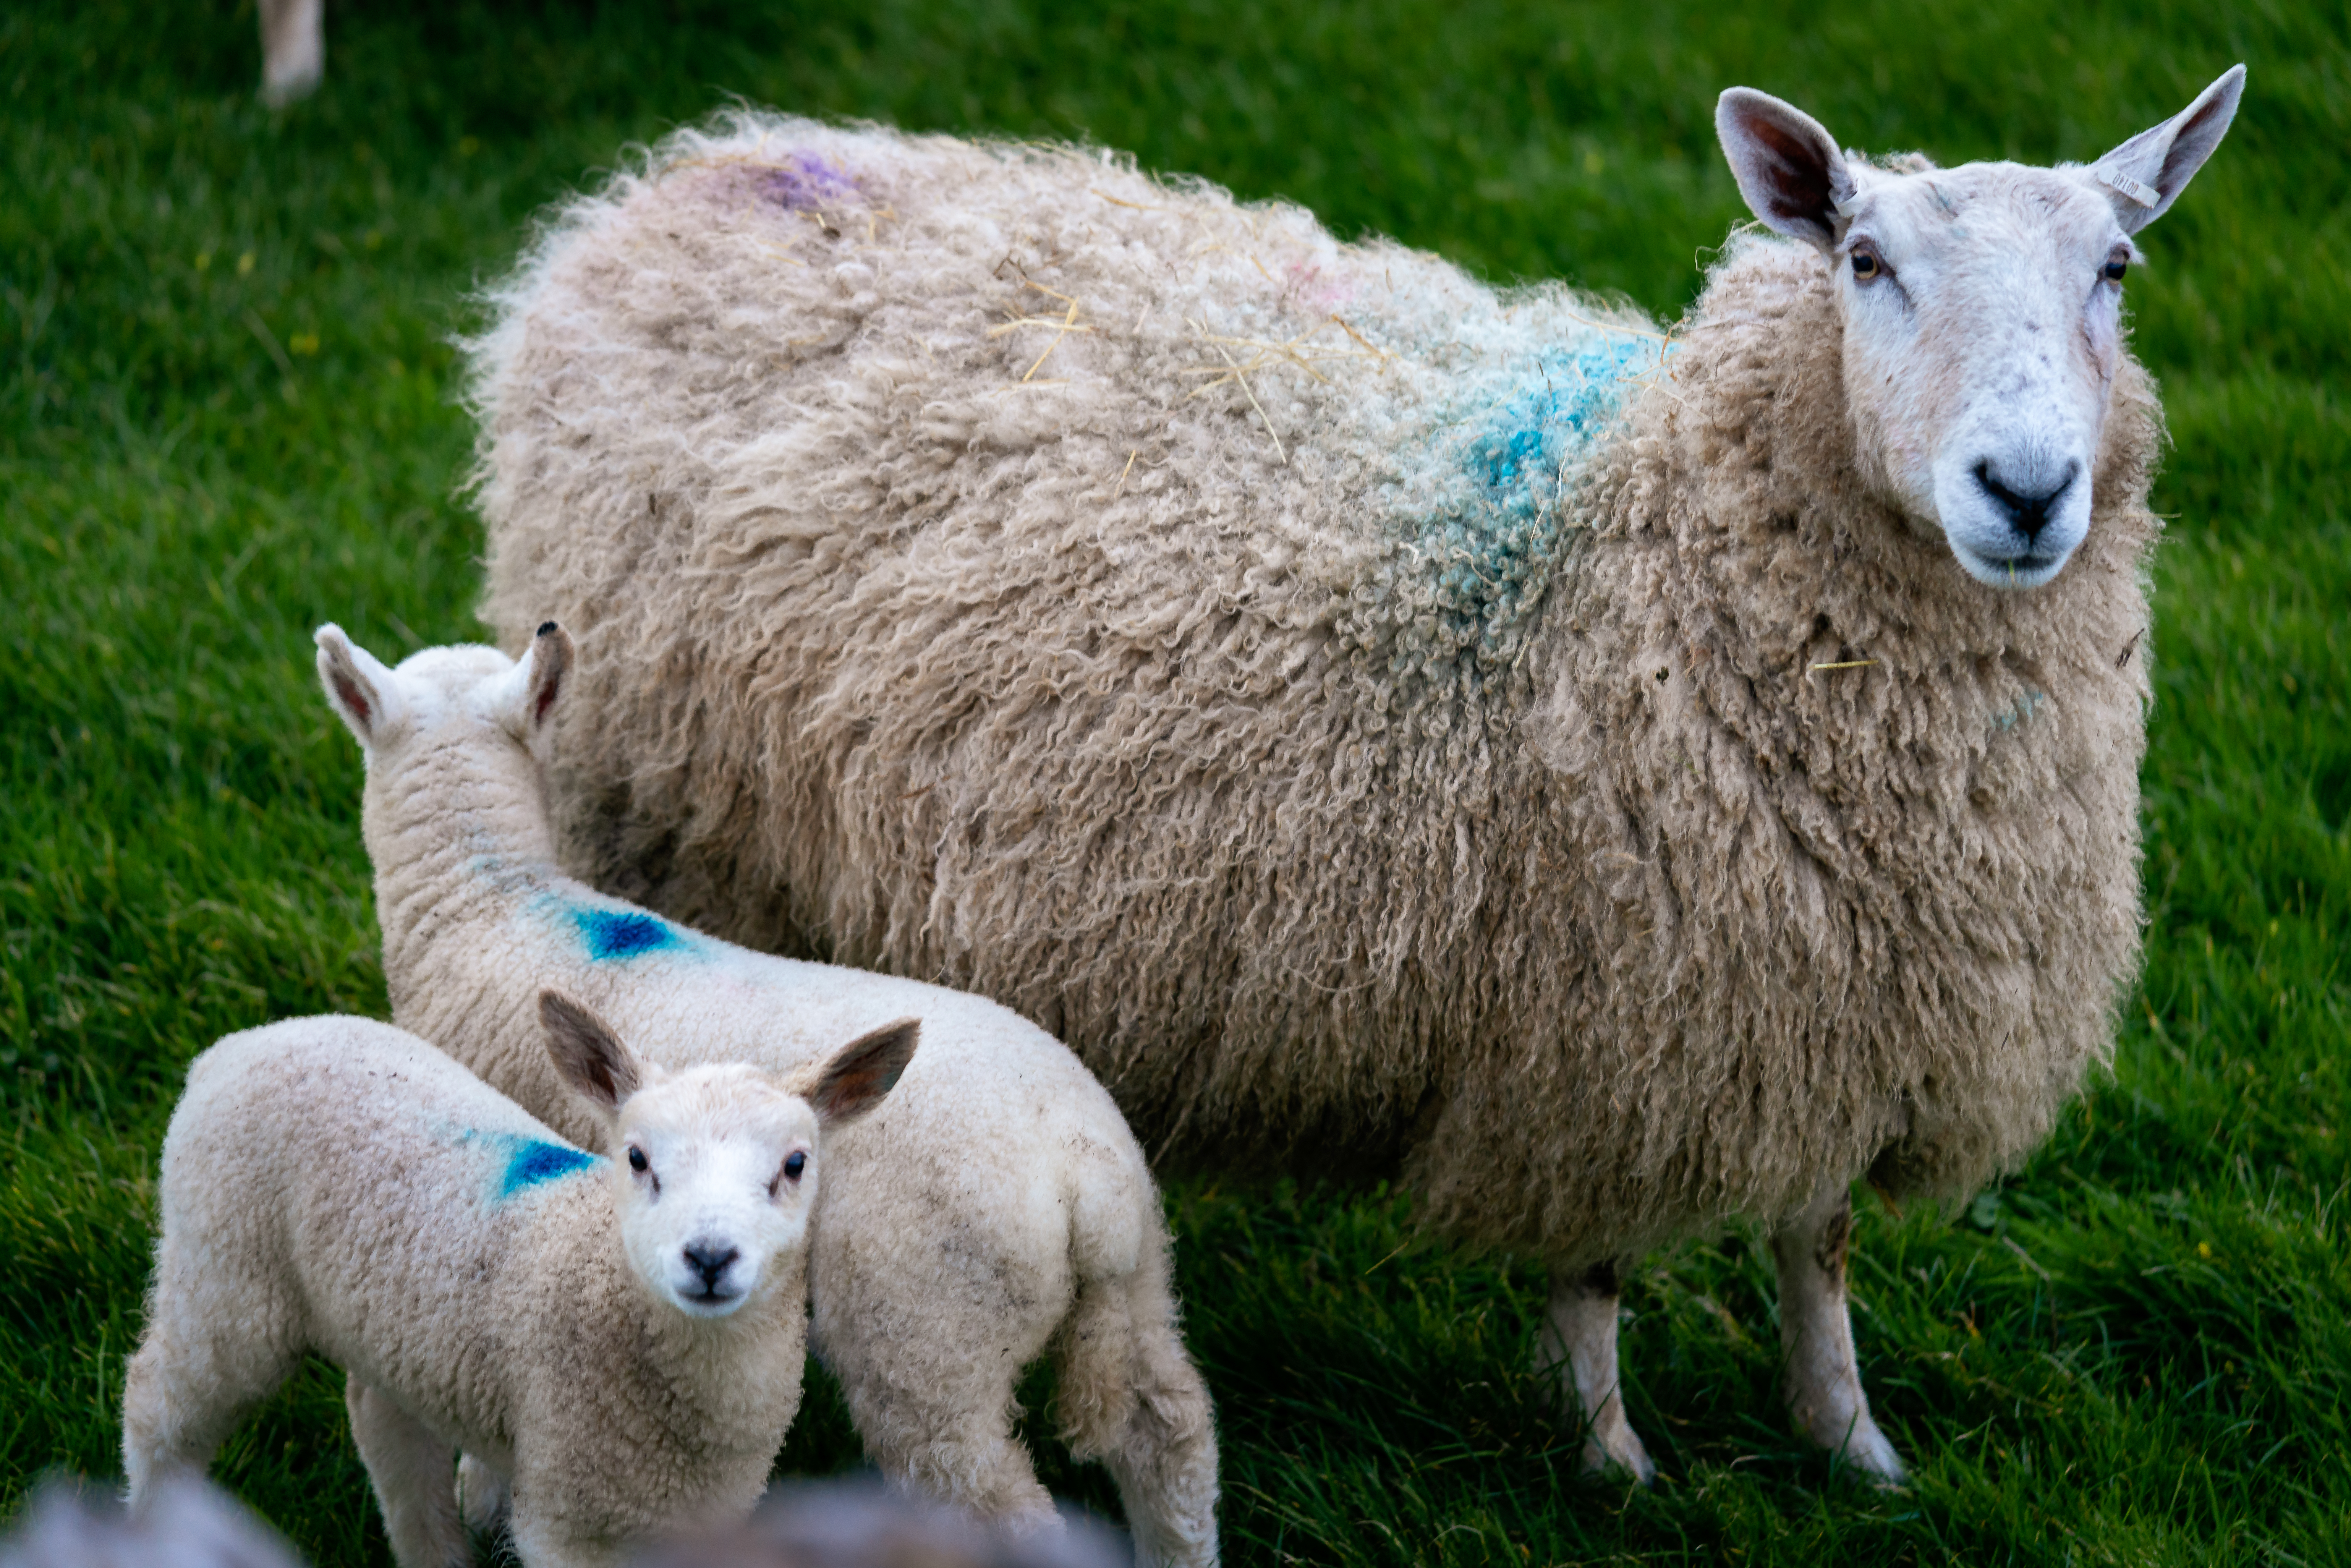
mammal, sheep, vertebrate, livestock, cow goat family, pasture, goats, grass, terrestrial animal, lamb and mutton, grassland, rural area, plant, goat, wildlife, herd, farm